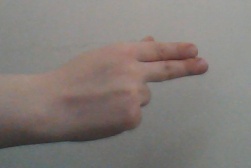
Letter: ain